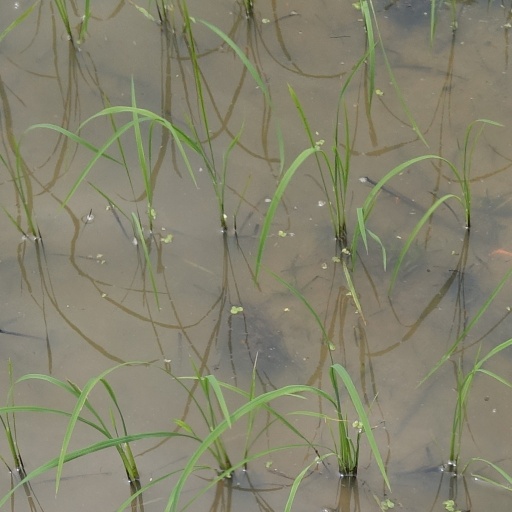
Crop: rice